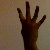
The image shows a hand gesture representing the number 4 in Indian Sign Language.